Ostsiedlung

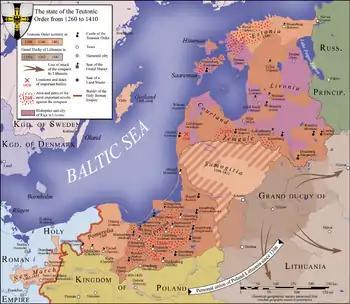
Lands of the Teutonic Order in 1410

A call for a crusade against the Wends in 1108, probably coming from a "Flemish clerk in the circles of the archbishop of Magdeburg", which included the prospect of profitable land gains for new settlers, had no noticeable effect and resulted in neither a military campaign nor a movement of settlers into the area.